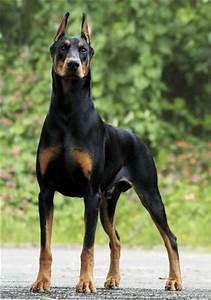
Label: cane